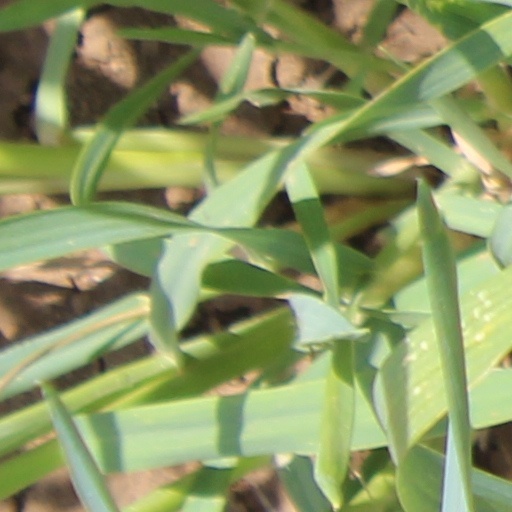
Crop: wheat